Mpho Tutu van Furth

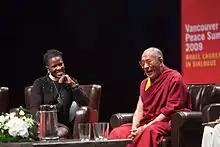
Tutu with the Dalai Lama at the Vancouver Peace Summit

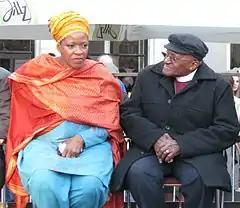
With her father, Desmond Tutu, in the Netherlands, 2012

Tutu van Furth was ordained as a priest in the Episcopal Church in Springfield, Massachusetts, in 2003. Before her ordination, she was the director of the Discovery Program at All Saints Church in Worcester, Massachusetts. She received her master's degree from Episcopal Divinity School in Cambridge, Massachusetts, and after her ordination she began preaching at the historic Christ Church in Alexandria, Virginia.